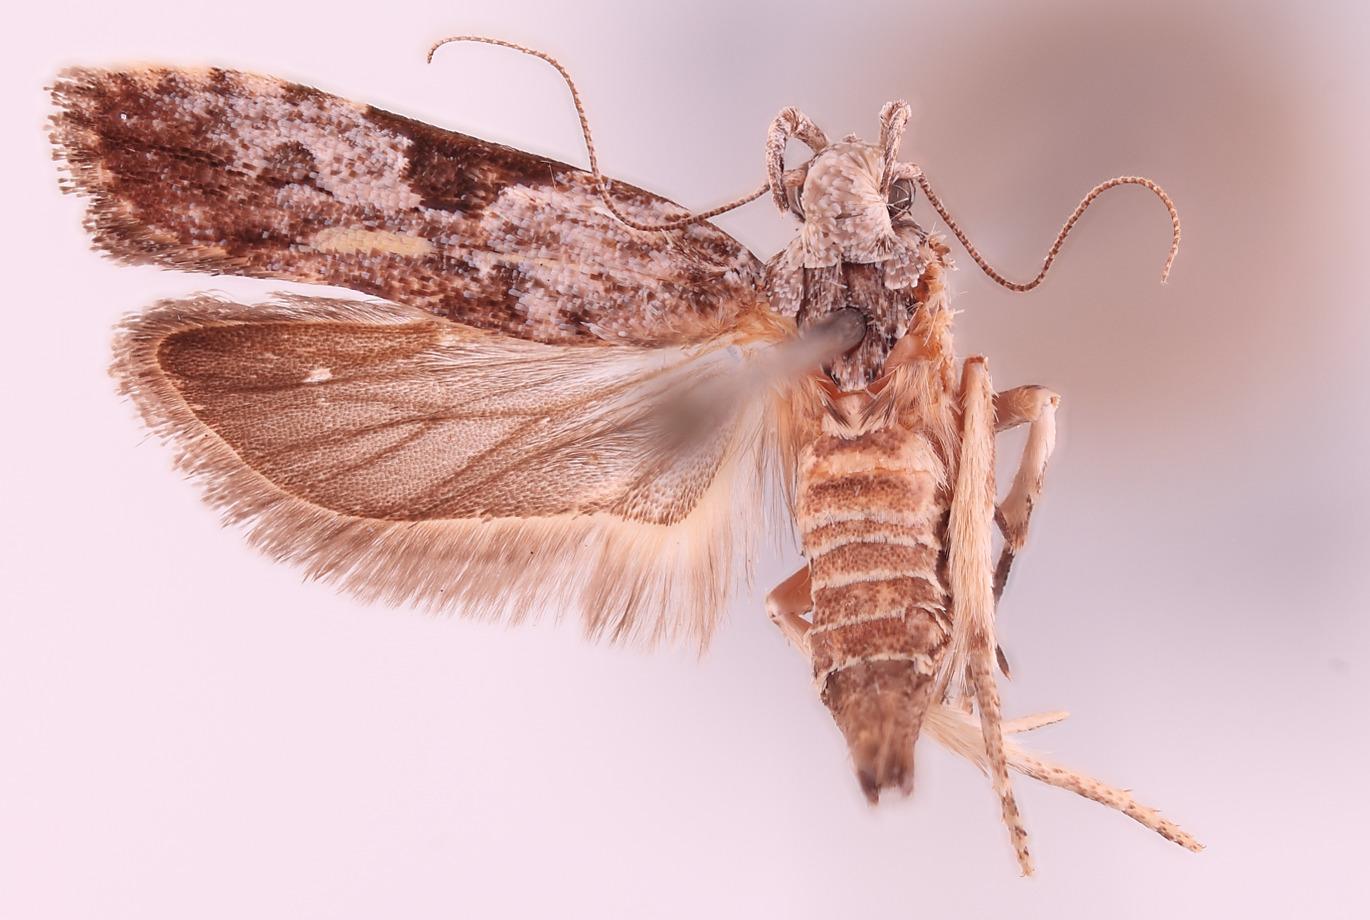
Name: Haplochela trigonota
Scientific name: Haplochela trigonota (Walsingham, 1911)
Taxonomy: Animalia, Arthropoda, Insecta, Lepidoptera, Gelechiidae, Gelechiinae
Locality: Barro Colorado Island. 1-9.V.64 WD & SS Duckworth, Canal Zone, Panama
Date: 1 May 1964 to 9 May 1964